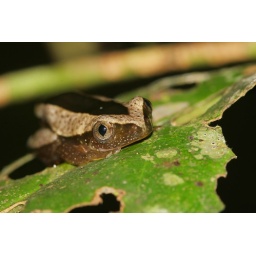
Little treefrog. One of which you could find many, sitting on the leafs of the plants near the walking trail.